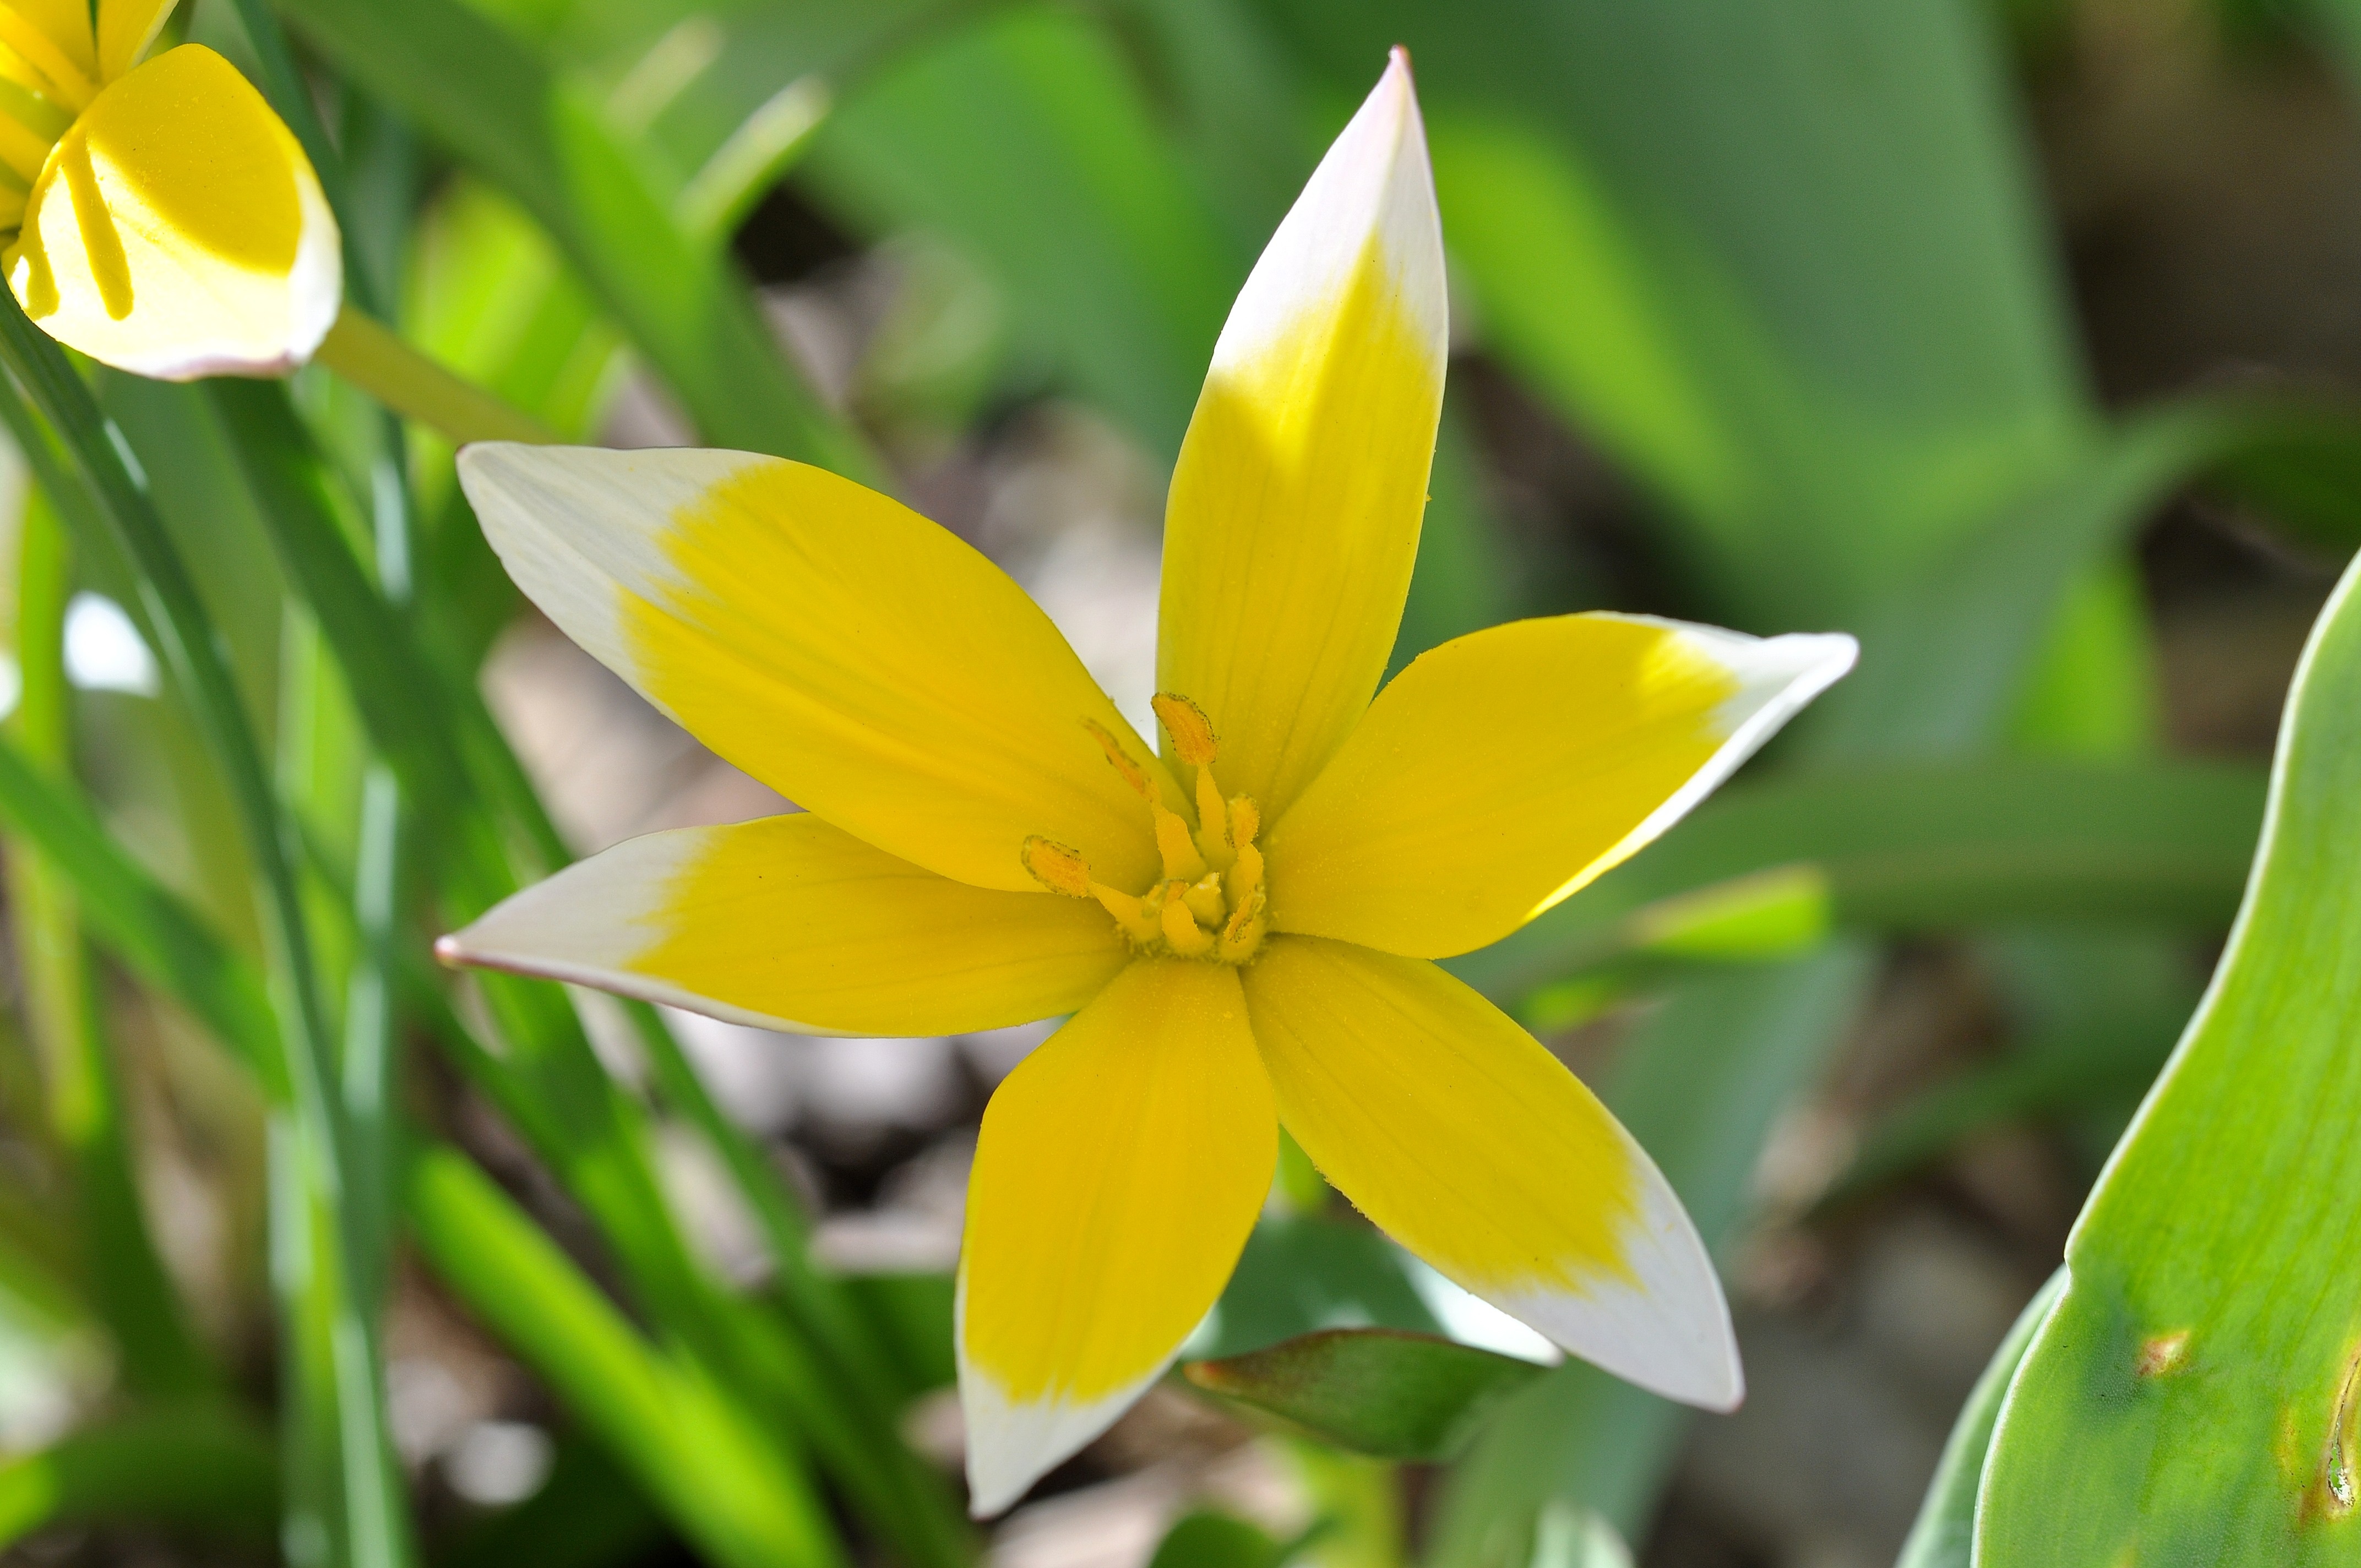
nature, blossom, plant, flower, petal, bloom, spring, botany, yellow, garden, close, flora, wildflower, narcissus, spring flower, macro photography, flowering plant, yellow white, land plant, small star tulip